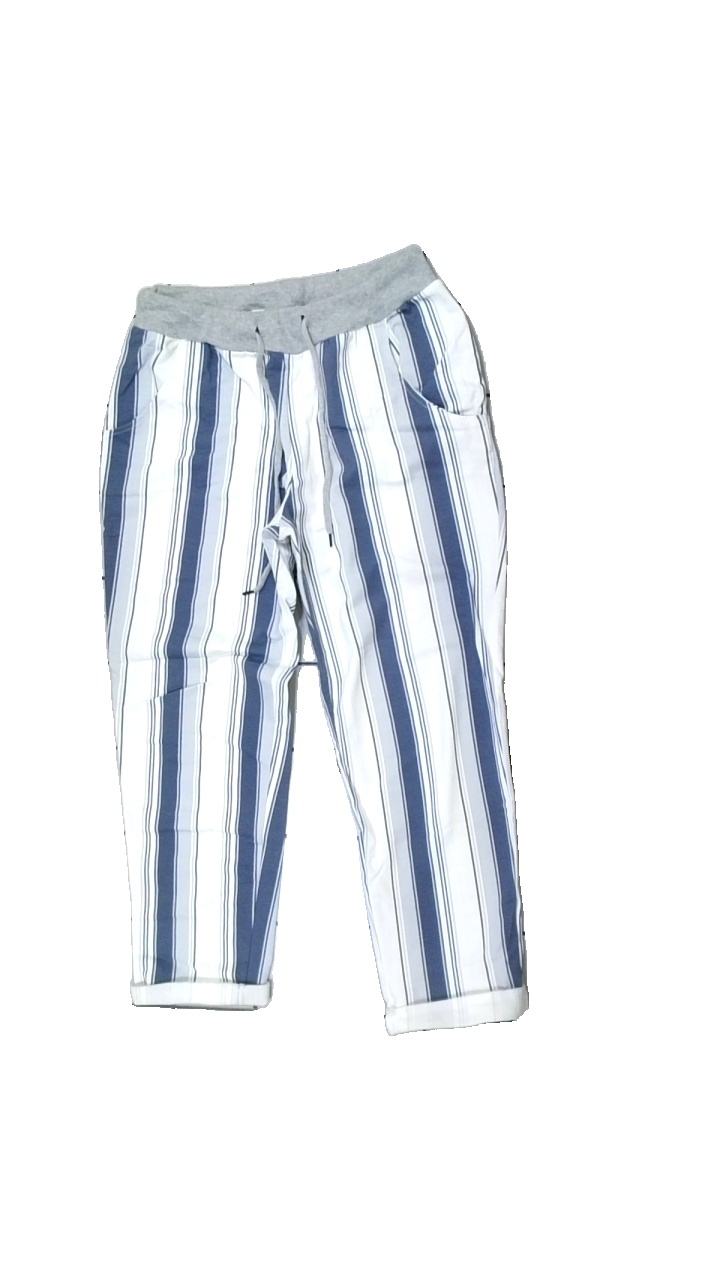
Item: Trousers (Ladies)
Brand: Missing
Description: randiga byxor
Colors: Grey, White, Blue
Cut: Regular
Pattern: Striped
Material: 100% cotton
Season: All
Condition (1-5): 5
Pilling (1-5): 5
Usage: Reuse
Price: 50-100